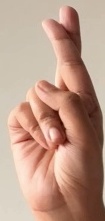
ASL sign: R